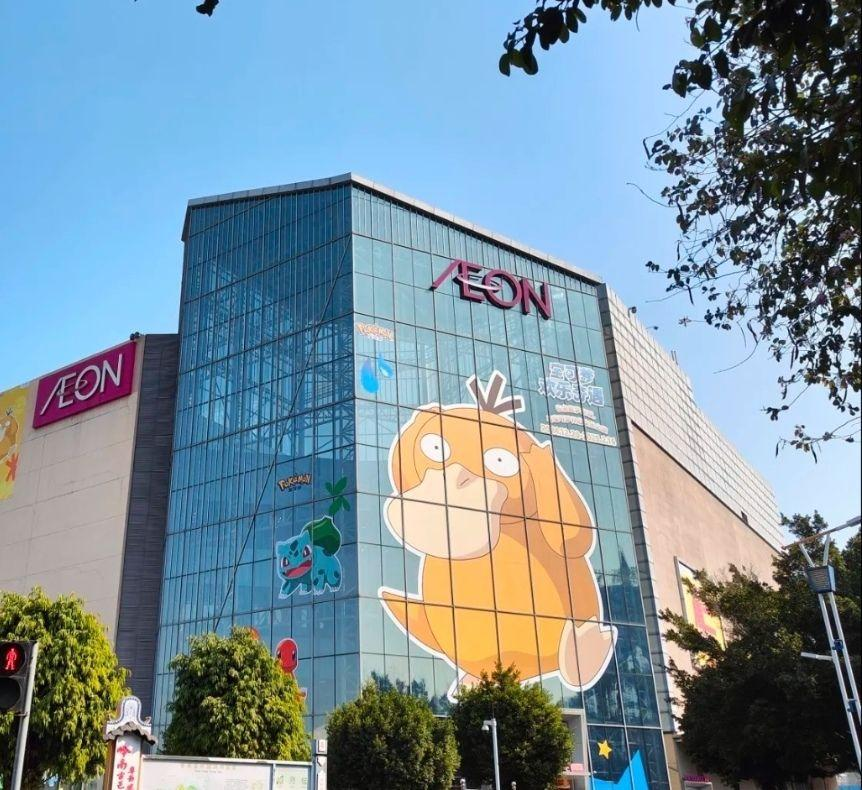
地标名称：永旺梦乐城(番禺店)
所在城市：广州市·番禺区